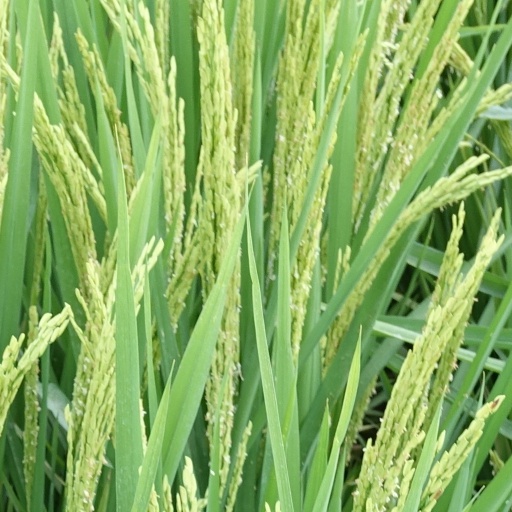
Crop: rice